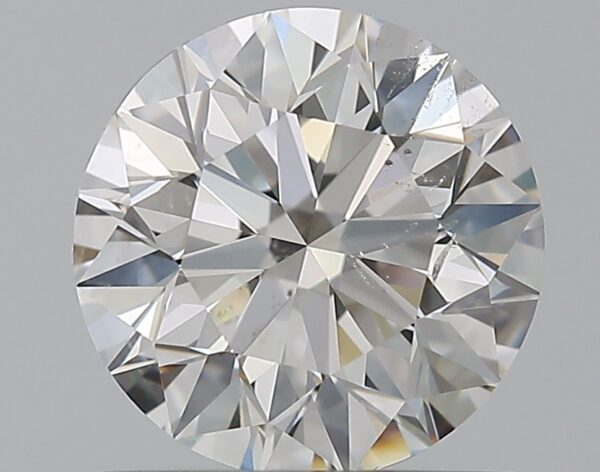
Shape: round
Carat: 1
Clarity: SI1
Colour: G
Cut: EX
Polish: EX
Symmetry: EX
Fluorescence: F
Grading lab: GIA
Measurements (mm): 6.33 x 6.38 x 4